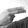
ASL letter: H